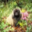
Label: dog